S. Truett Cathy

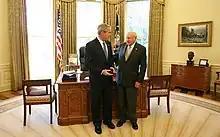
President George W. Bush stands with Truett Cathy after he received the Lifetime President's Volunteer Service Award at the White House

Cathy was closely involved in a sponsorship deal on the college football bowl game founded as the Peach Bowl; from 1997 to 2005, and again since 2014, it is known as the Chick-fil-A Peach Bowl, and was simply named the Chick-fil-A Bowl from 2006 to 2013. On October 28, 2006, Cathy received the last Taurus off the assembly line of Ford's Atlanta plant, in recognition of a 60-year relationship between him and the plant.